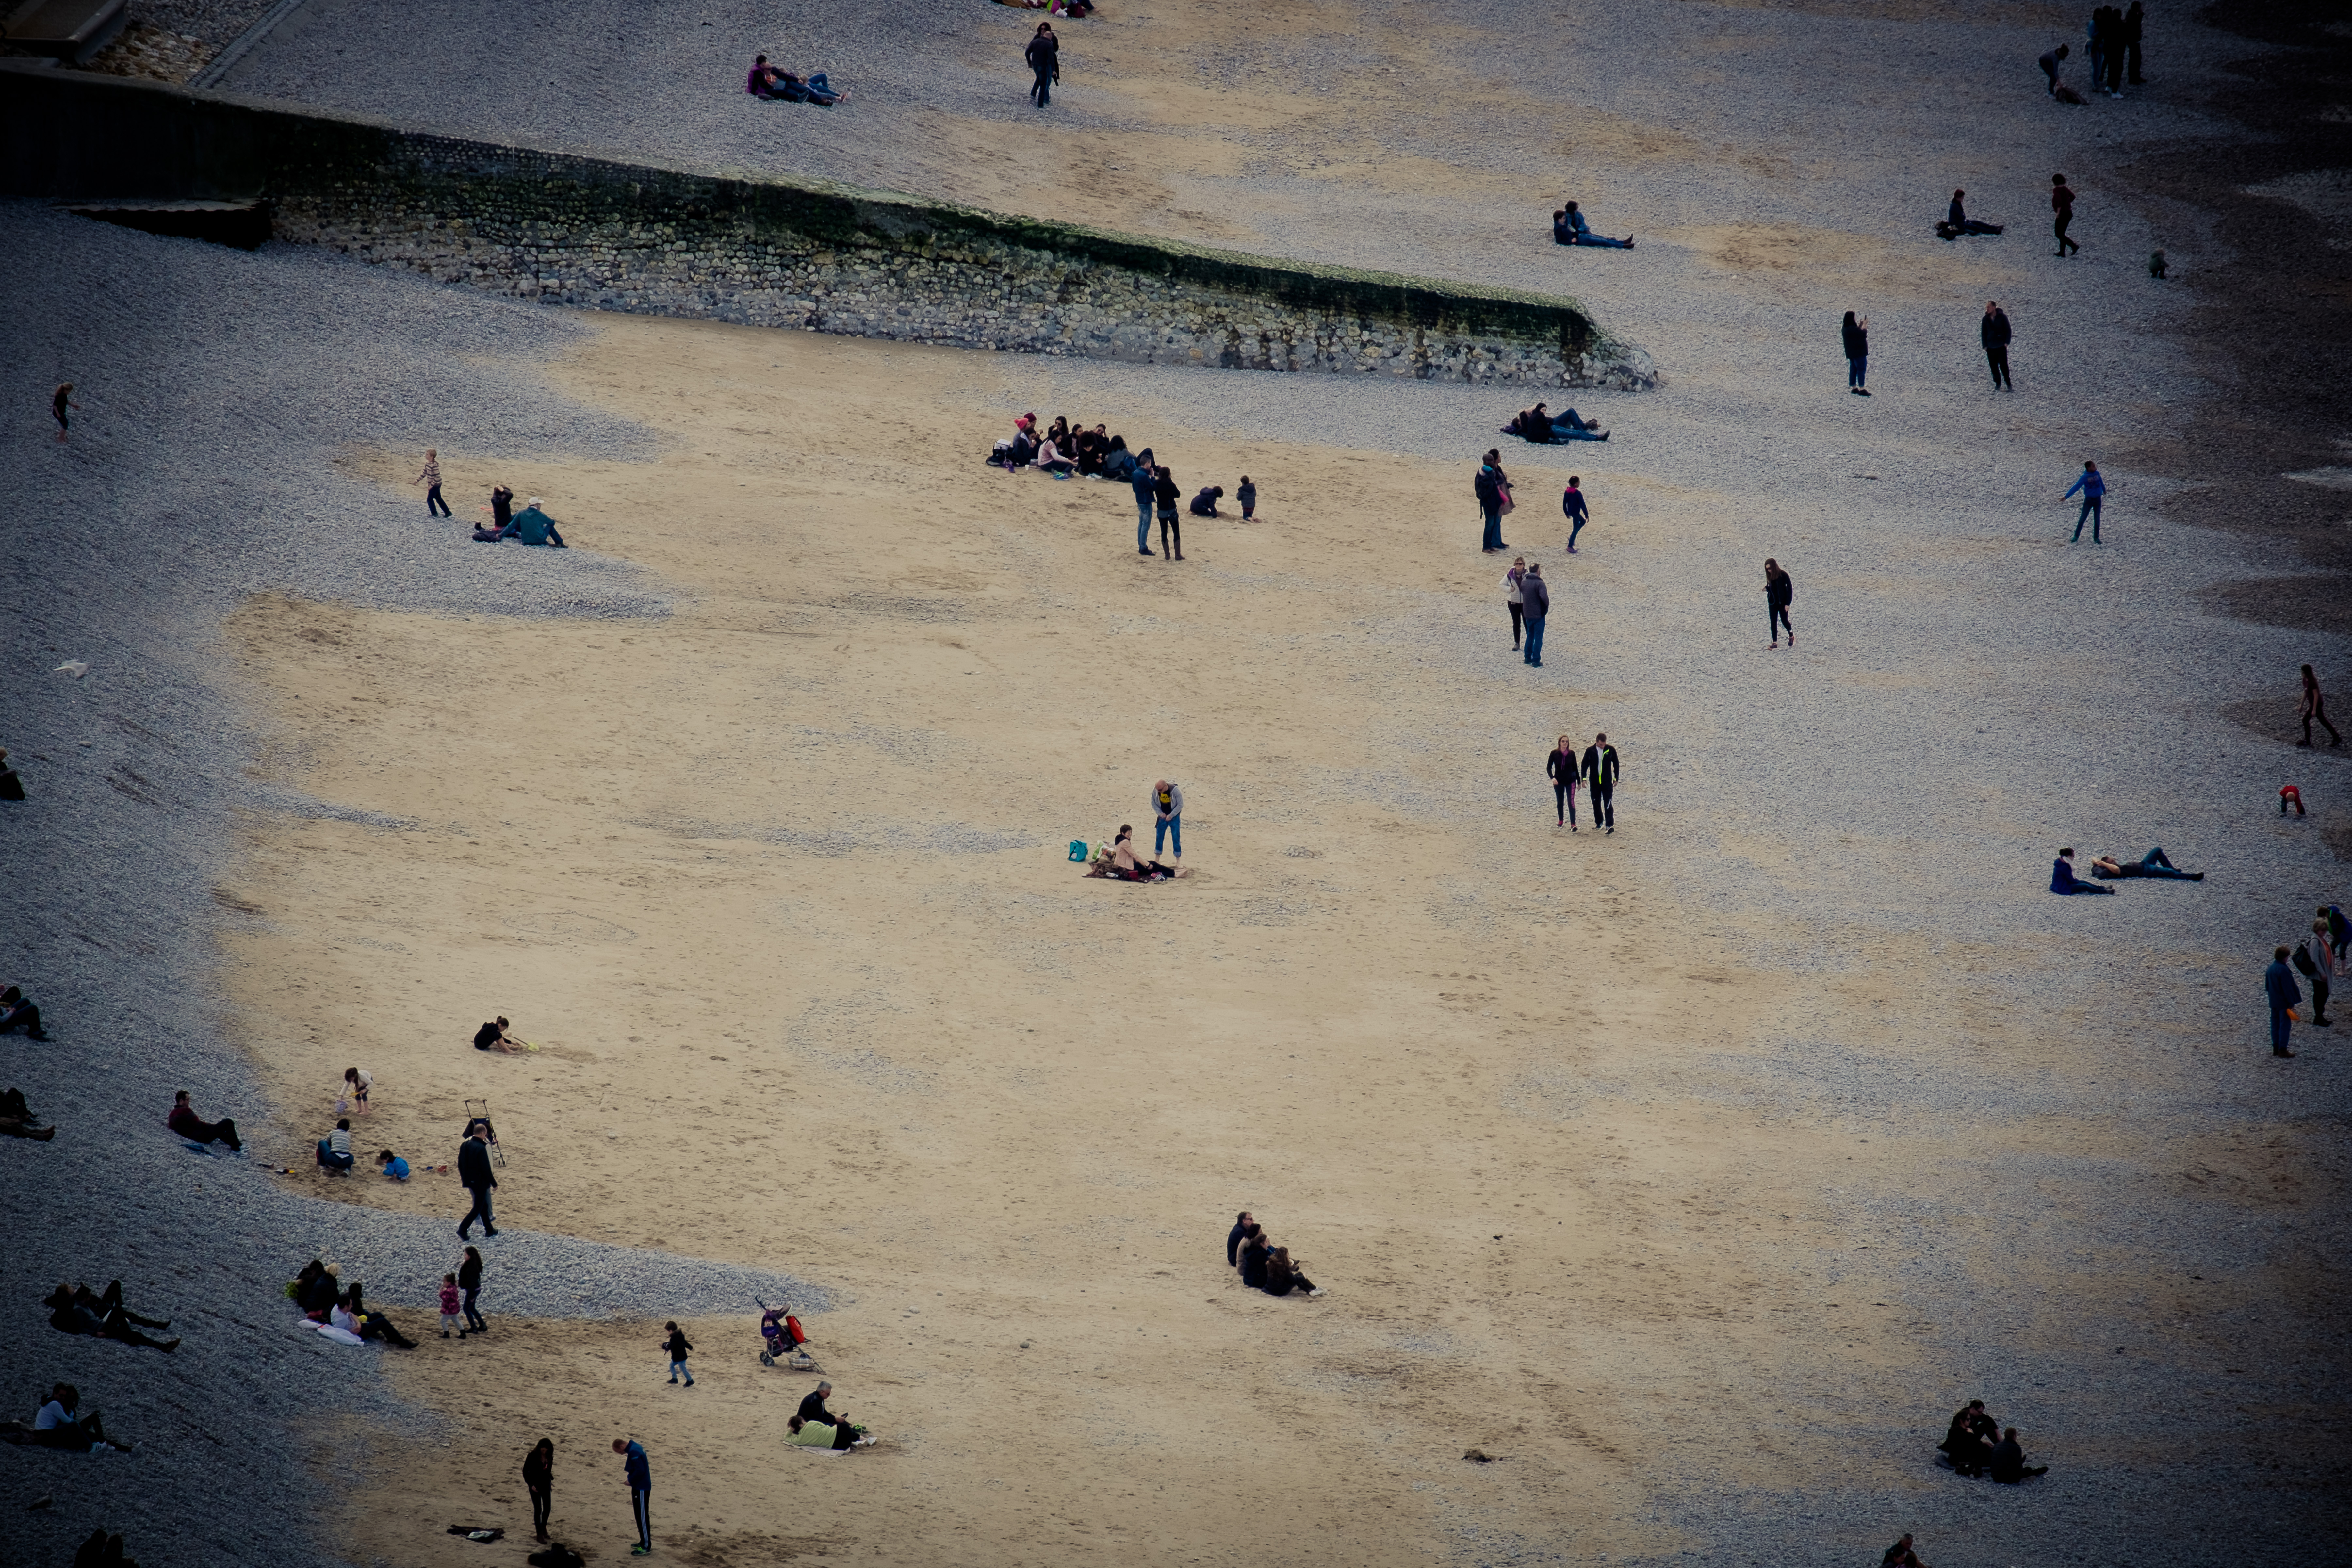
sand, snow, winter, morning, wall, travel, france, fujifilm, reflection, weather, shadow, art, temple, normandy, fuji, shape, fujixt1, etretat, fujix